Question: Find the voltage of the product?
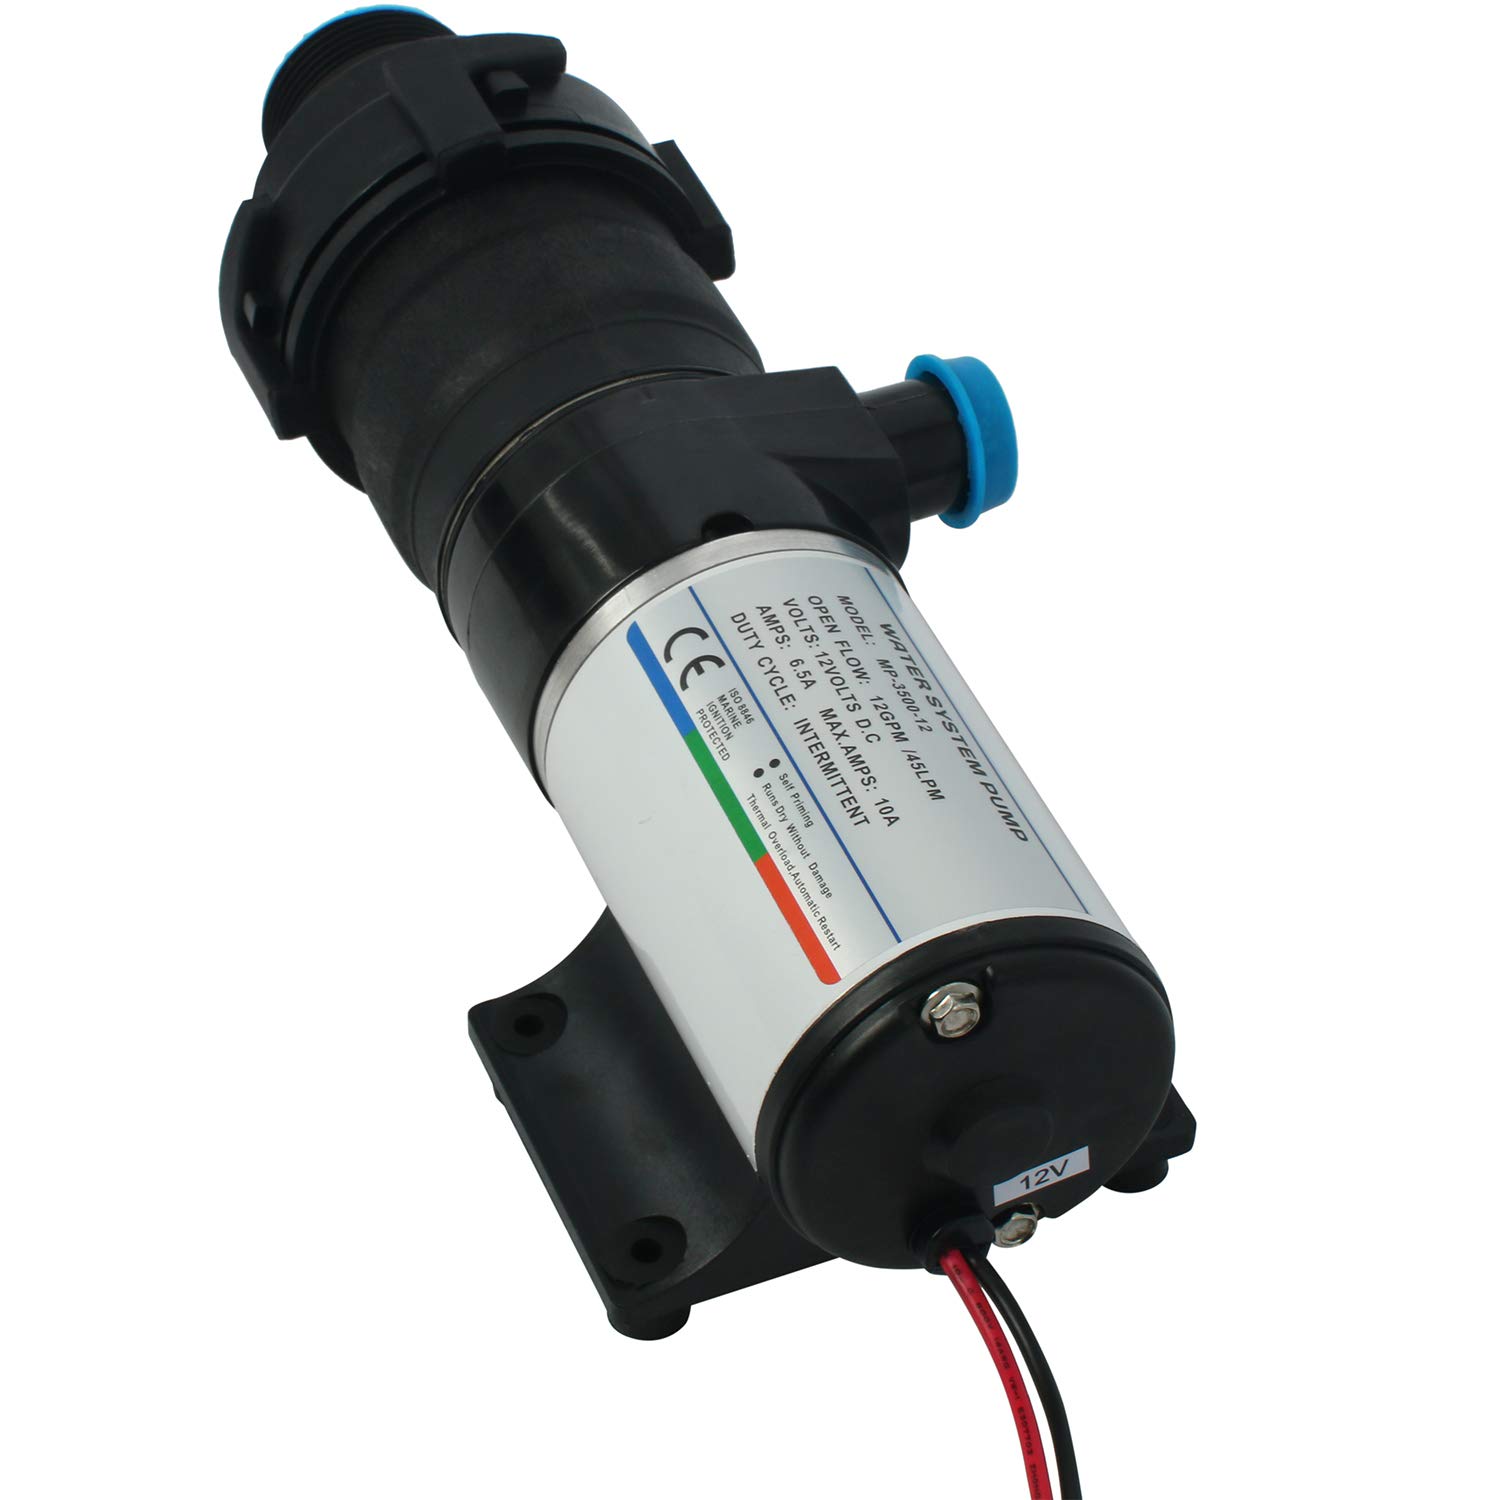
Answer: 12.0 volt